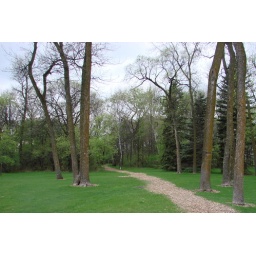
The grass and tree leaves have turned quite green in a week.